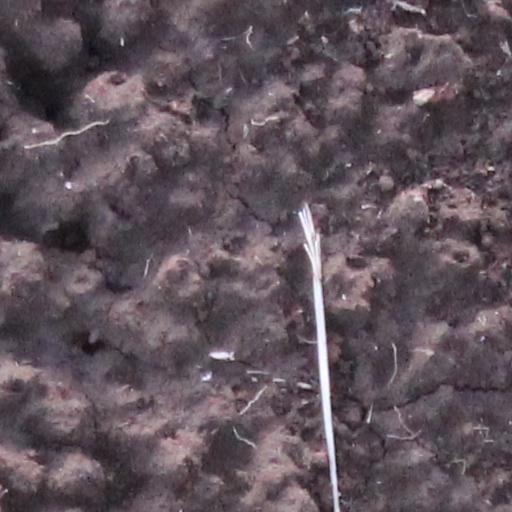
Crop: wheat